Canterbury Park Racecourse

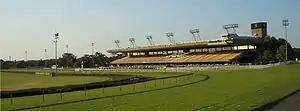
Canterbury Park Racecourse

Canterbury Park Racecourse is a racecourse for horse racing in Sydney, New South Wales, Australia. It is located 11 km (7 mi) from the Sydney Central Business District, in King Street in the suburb of Canterbury, adjacent to Canterbury railway station. The racecourse is operated by the Australian Turf Club.